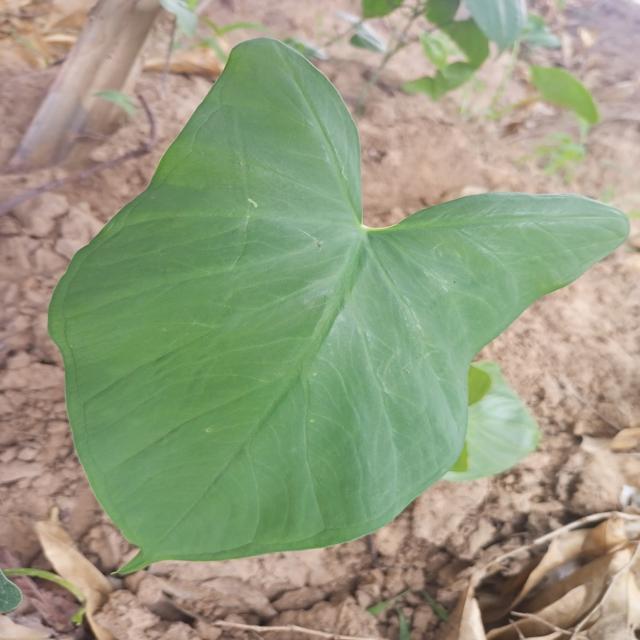
Label: Healthy